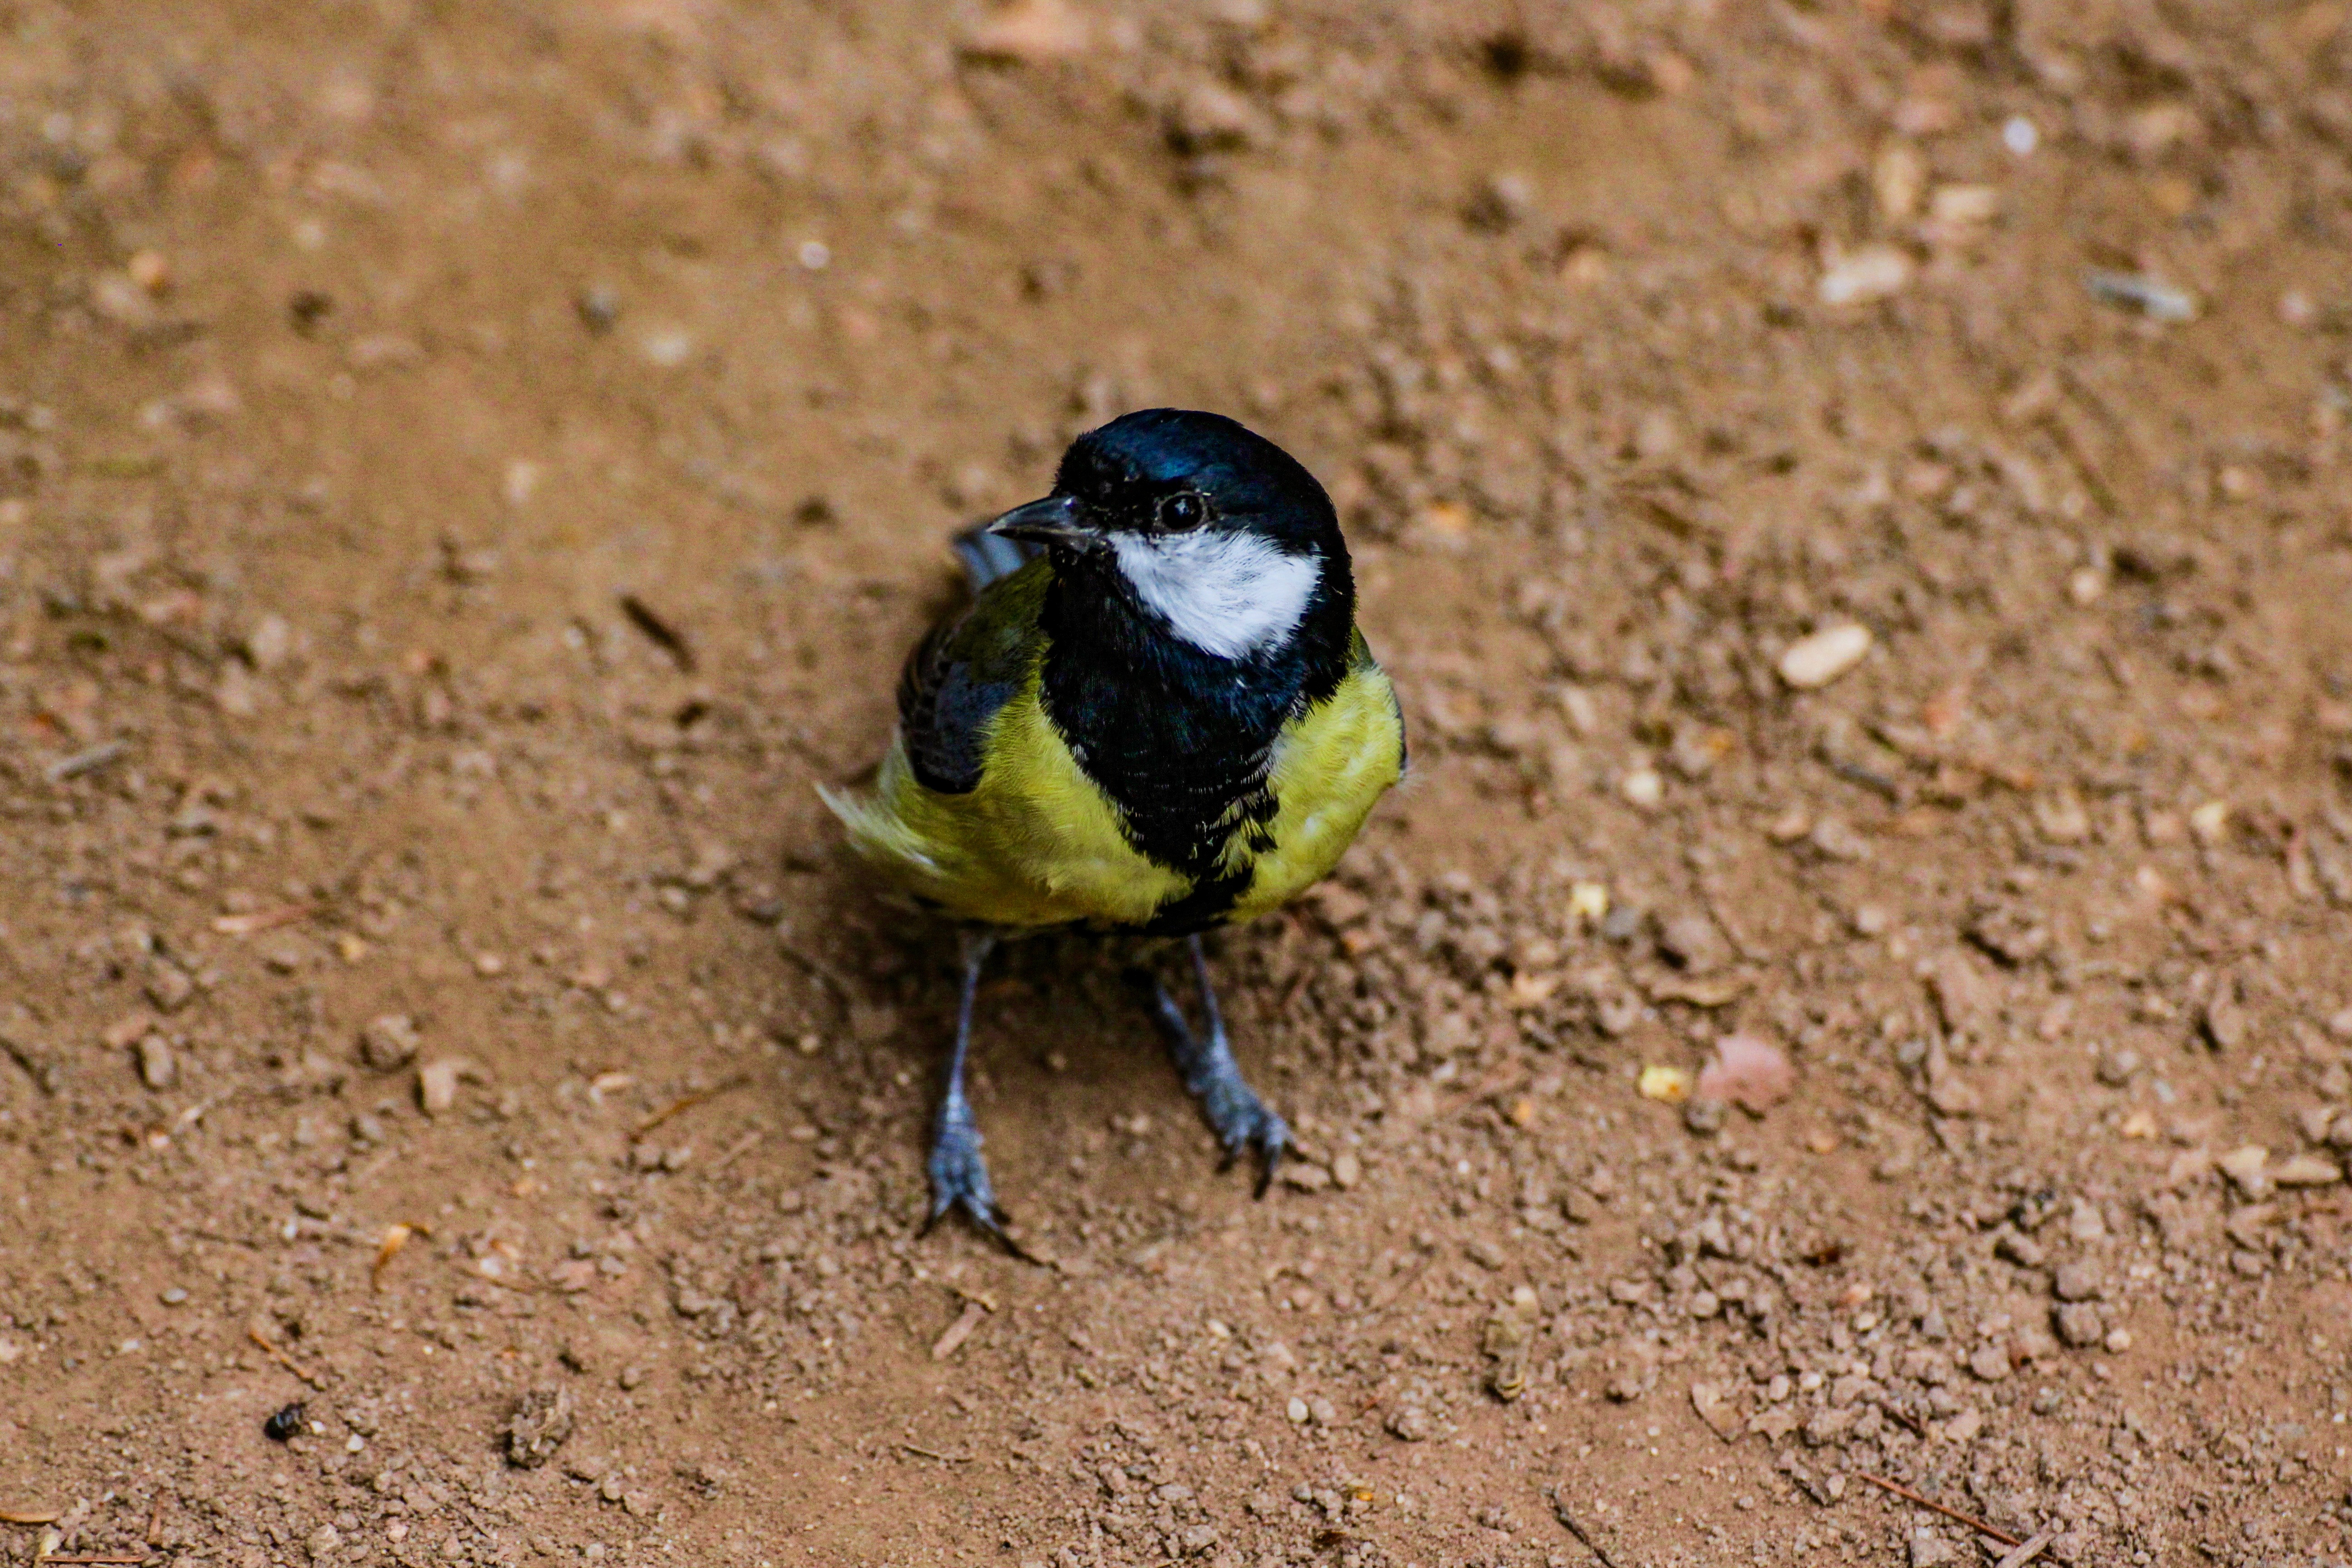
nature, bird, fly, wildlife, green, beak, feather, fauna, close up, vertebrate, tit, macro photography, perching bird